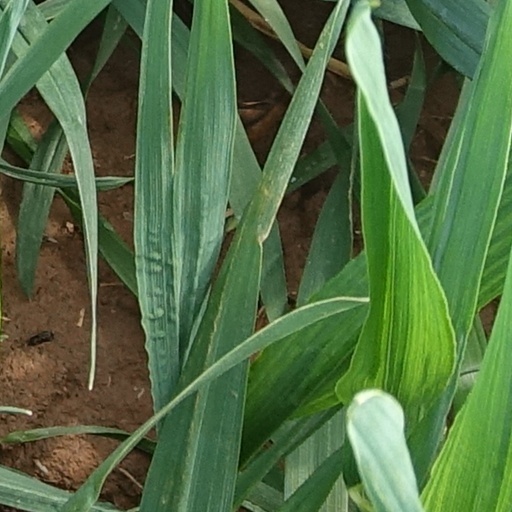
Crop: wheat